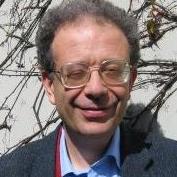
Age: 55